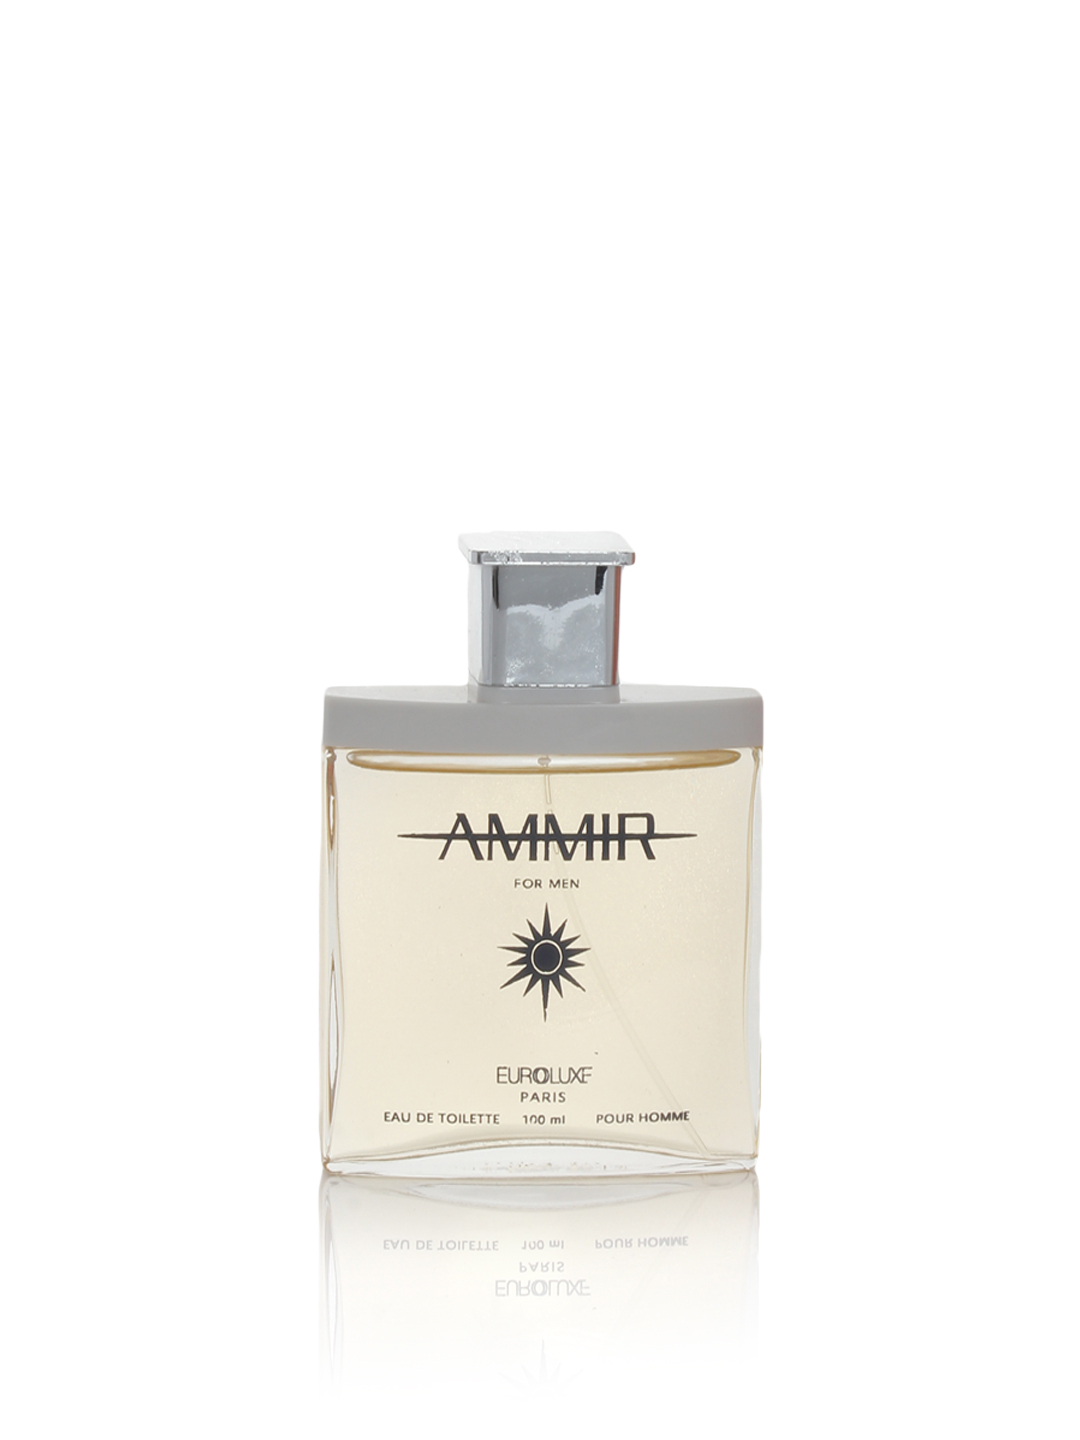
Euroluxe Men Ammir Perfume
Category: Personal Care / Fragrance / Perfume and Body Mist
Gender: Men
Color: Brown
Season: Spring 2017
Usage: Casual